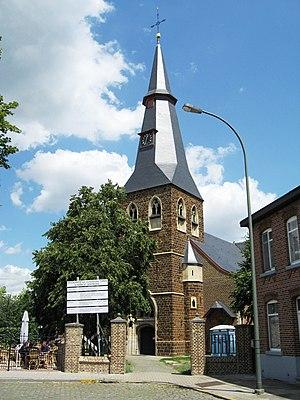
Kuringen est une section de la ville belge de Hasselt située en Région flamande dans la province de Limbourg.
Cette page regroupe l’ensemble du patrimoine immobilier de la ville belge de Hasselt.